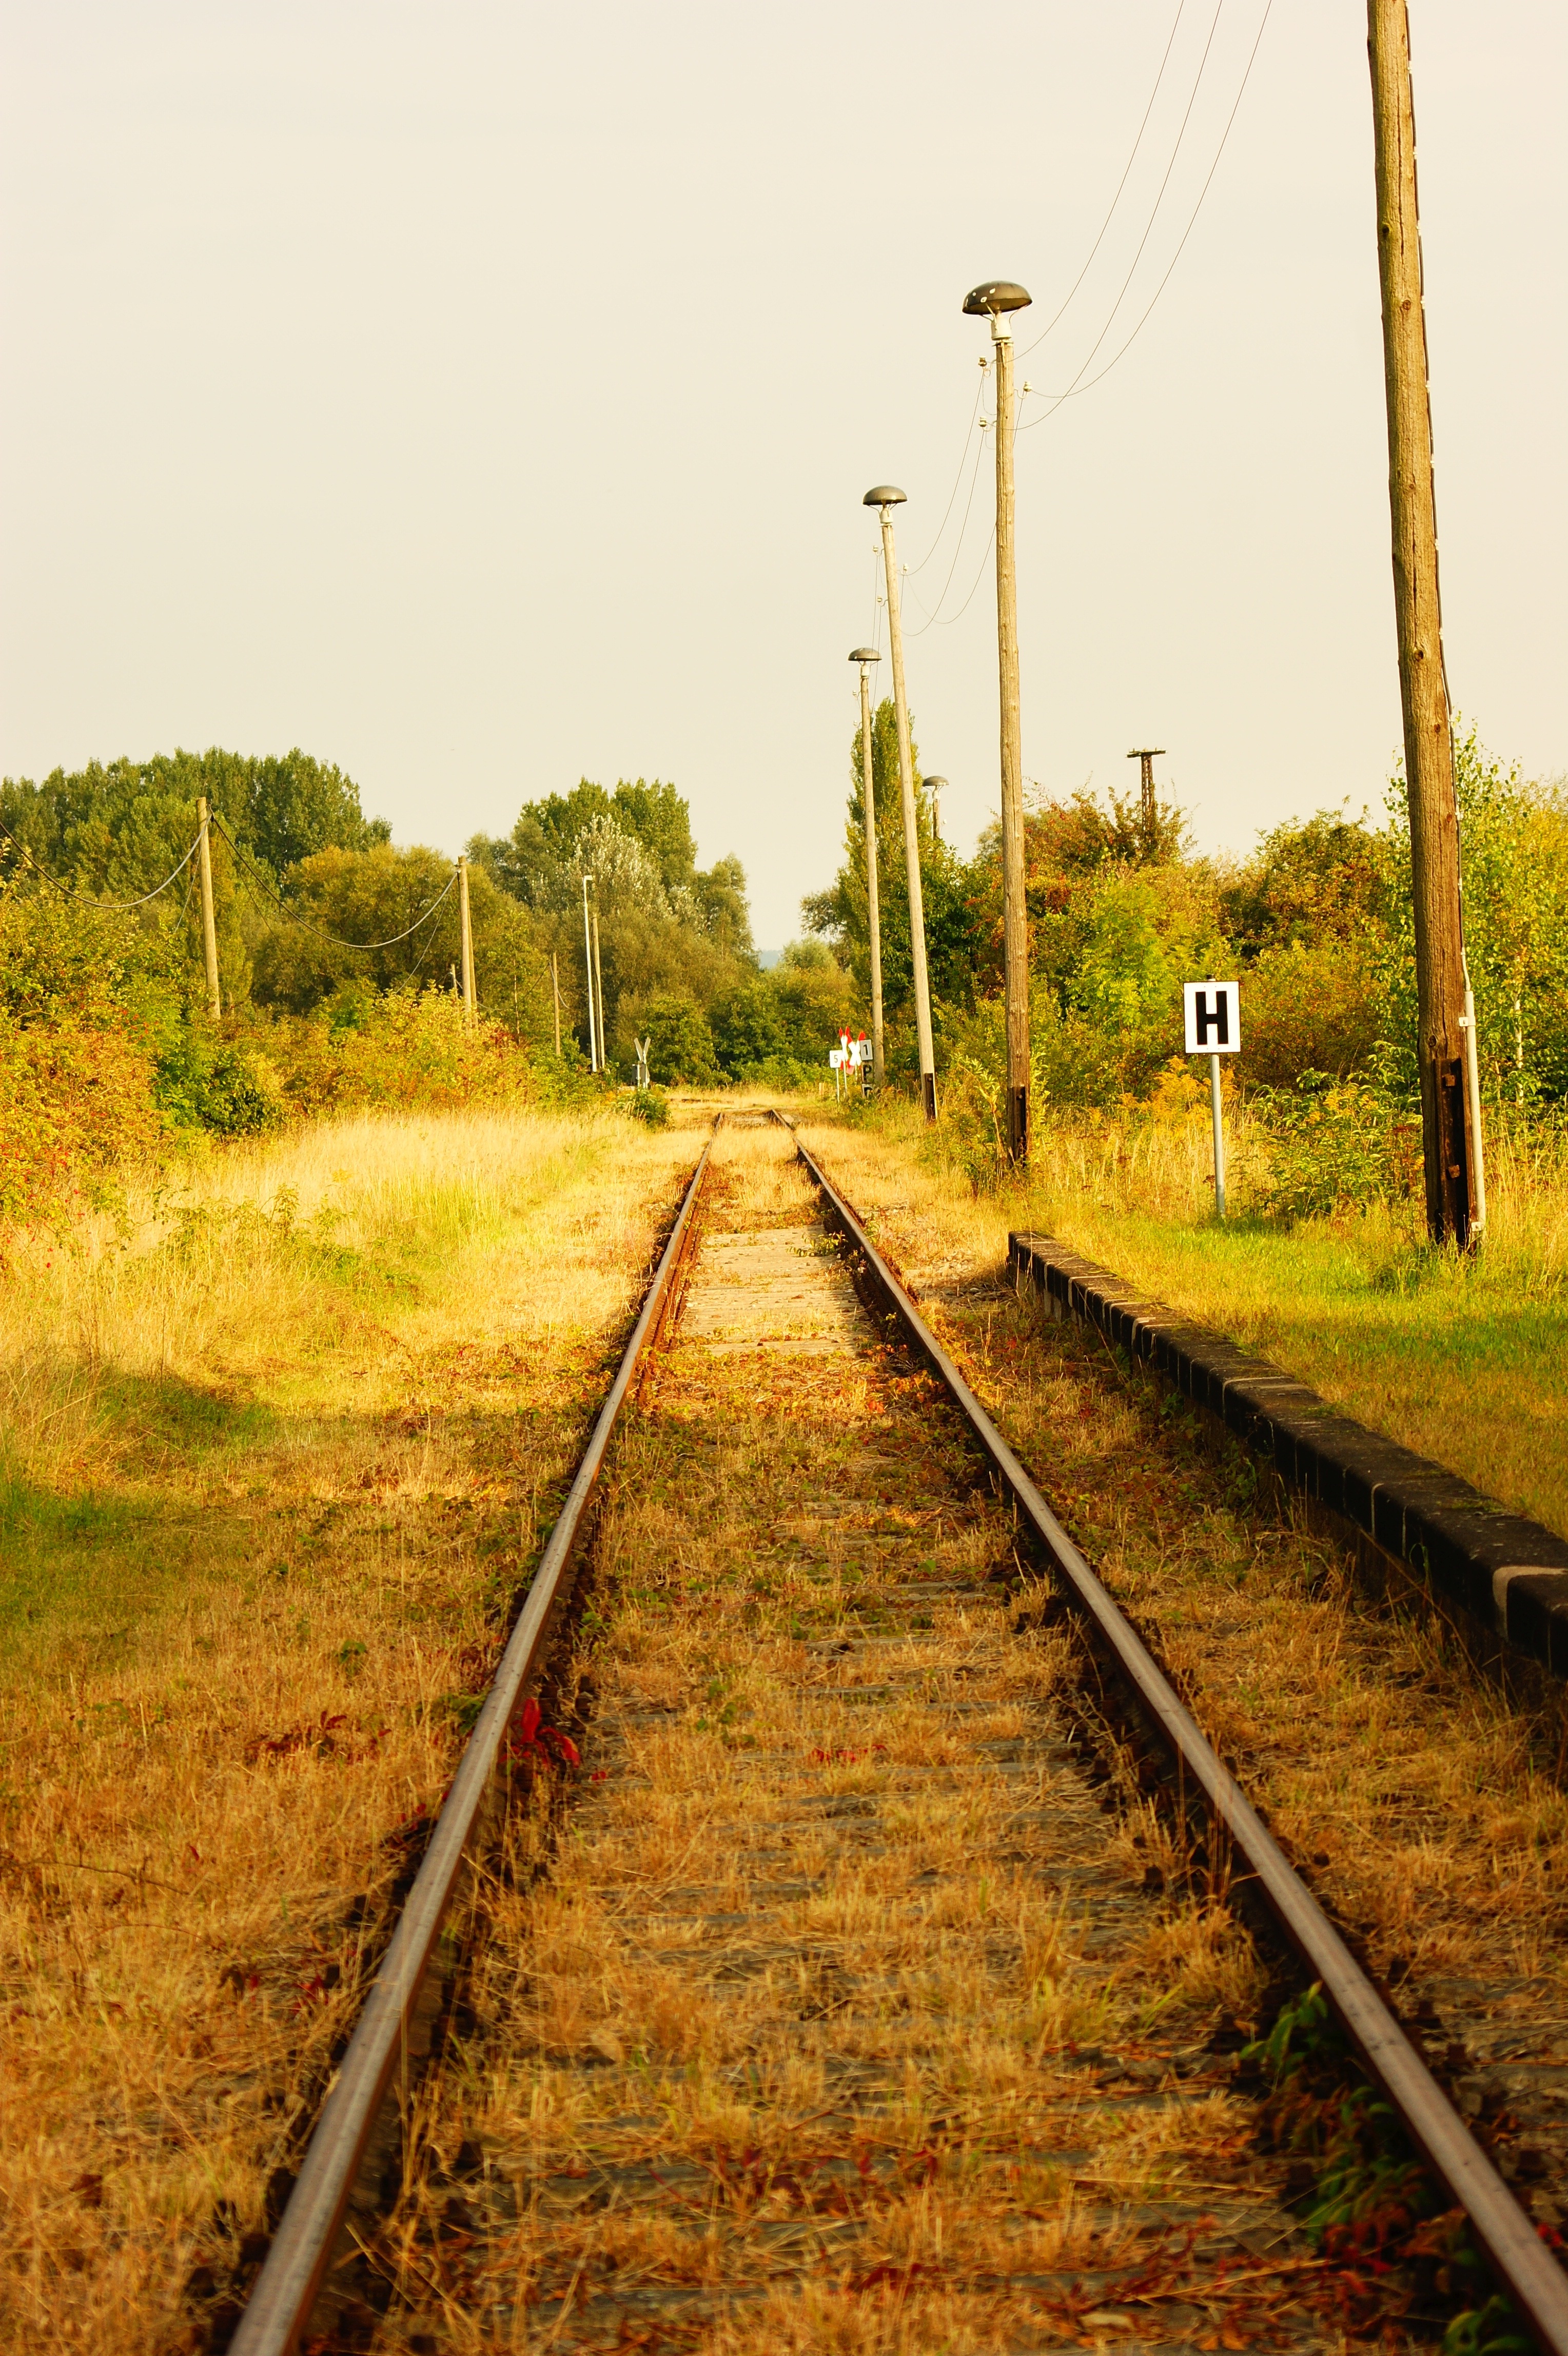
track, railway, road, field, train, mystical, transport, vehicle, soil, rail transport, gleise, rail traffic, rural area, shut down, rolling stock